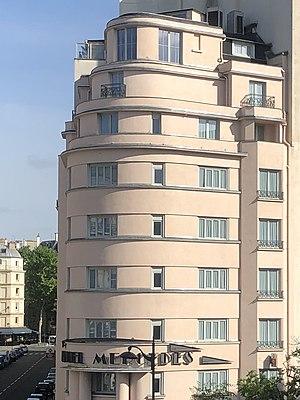
Façade Hôtel Mercedes, Architecte: P Patout (1928), 128 avenue de Wagram, Paris 17
L'La place d'Israël est une place du 17ᵉ arrondissement de Paris, située dans le quartier de la Plaine Monceau. Elle est caractérisée par deux beaux exemples de l'architecture Art-Déco, l'hôtel Mercedes à l'angle de la rue Brémontier et l'immeuble d'habitation du 1 rue Alphonse-de-Neuville.